Gustavia Lighthouse

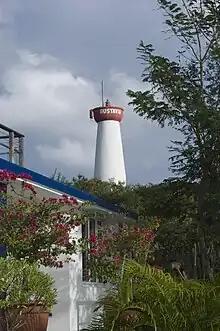
View of Gustavia Lighthouse

The Gustavia Lighthouse is a 20th-century lighthouse located in Gustavia, the capital of Saint Barthélemy in the French West Indies. It was constructed in 1961 on the grounds of Fort Gustav, overlooking the Gustavia harbor.